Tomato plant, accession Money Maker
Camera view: bottom (45 deg); turntable rotation: 150 degrees
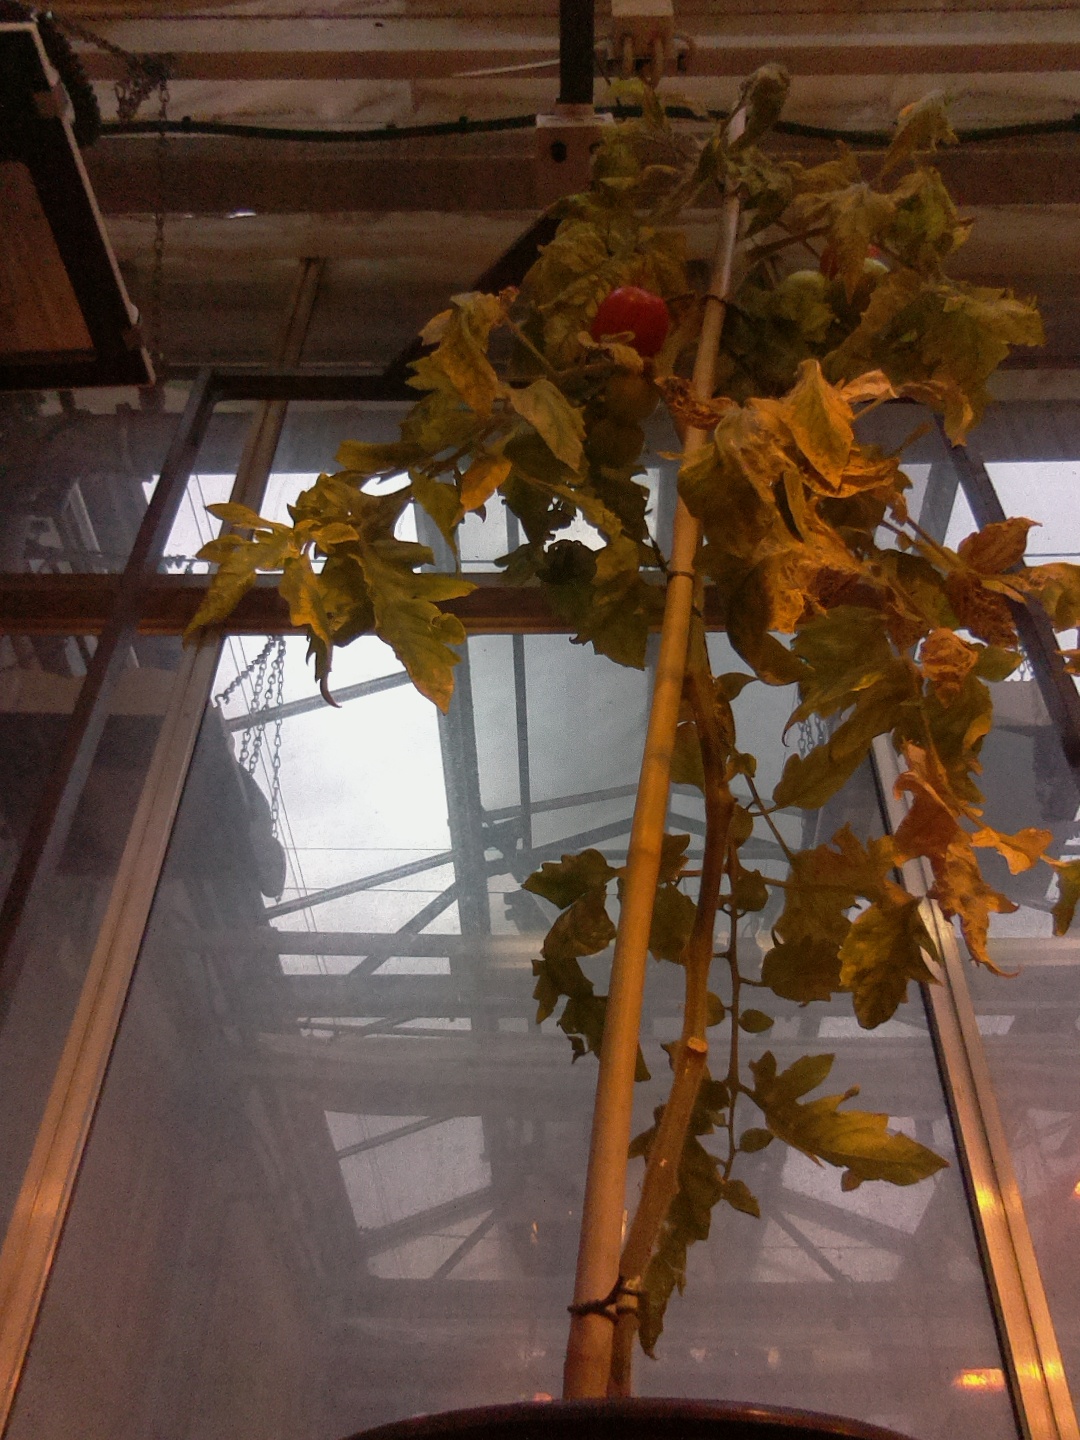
BBCH growth stage 82: 20%-30% of fruits show typical fully ripe color